Maria Kristina Kiellström

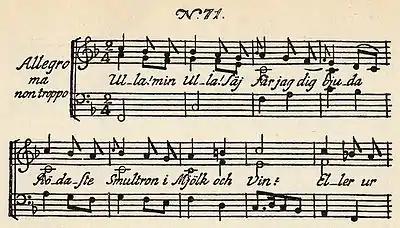
The start of Fredman's Epistle no 71, "Ulla, my Ulla, say may I thee offer reddest strawberries in milk and wine...", a song to Ulla Winblad, the mythical demimonde muse based on Kiellström

Kiellström inspired Carl Michael Bellman to create his character, the prostitute "Bar-Nymph", demimonde, and courtesan Ulla Winblad ("Ulla Vine-leaf") who appears in many of the songs in "Fredman's epistles". The popular Epistle no. 71 begins: